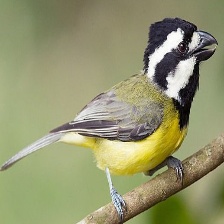
Species: CRESTED SHRIKETIT
Scientific name: FALCUNCULUS FRONTATUS